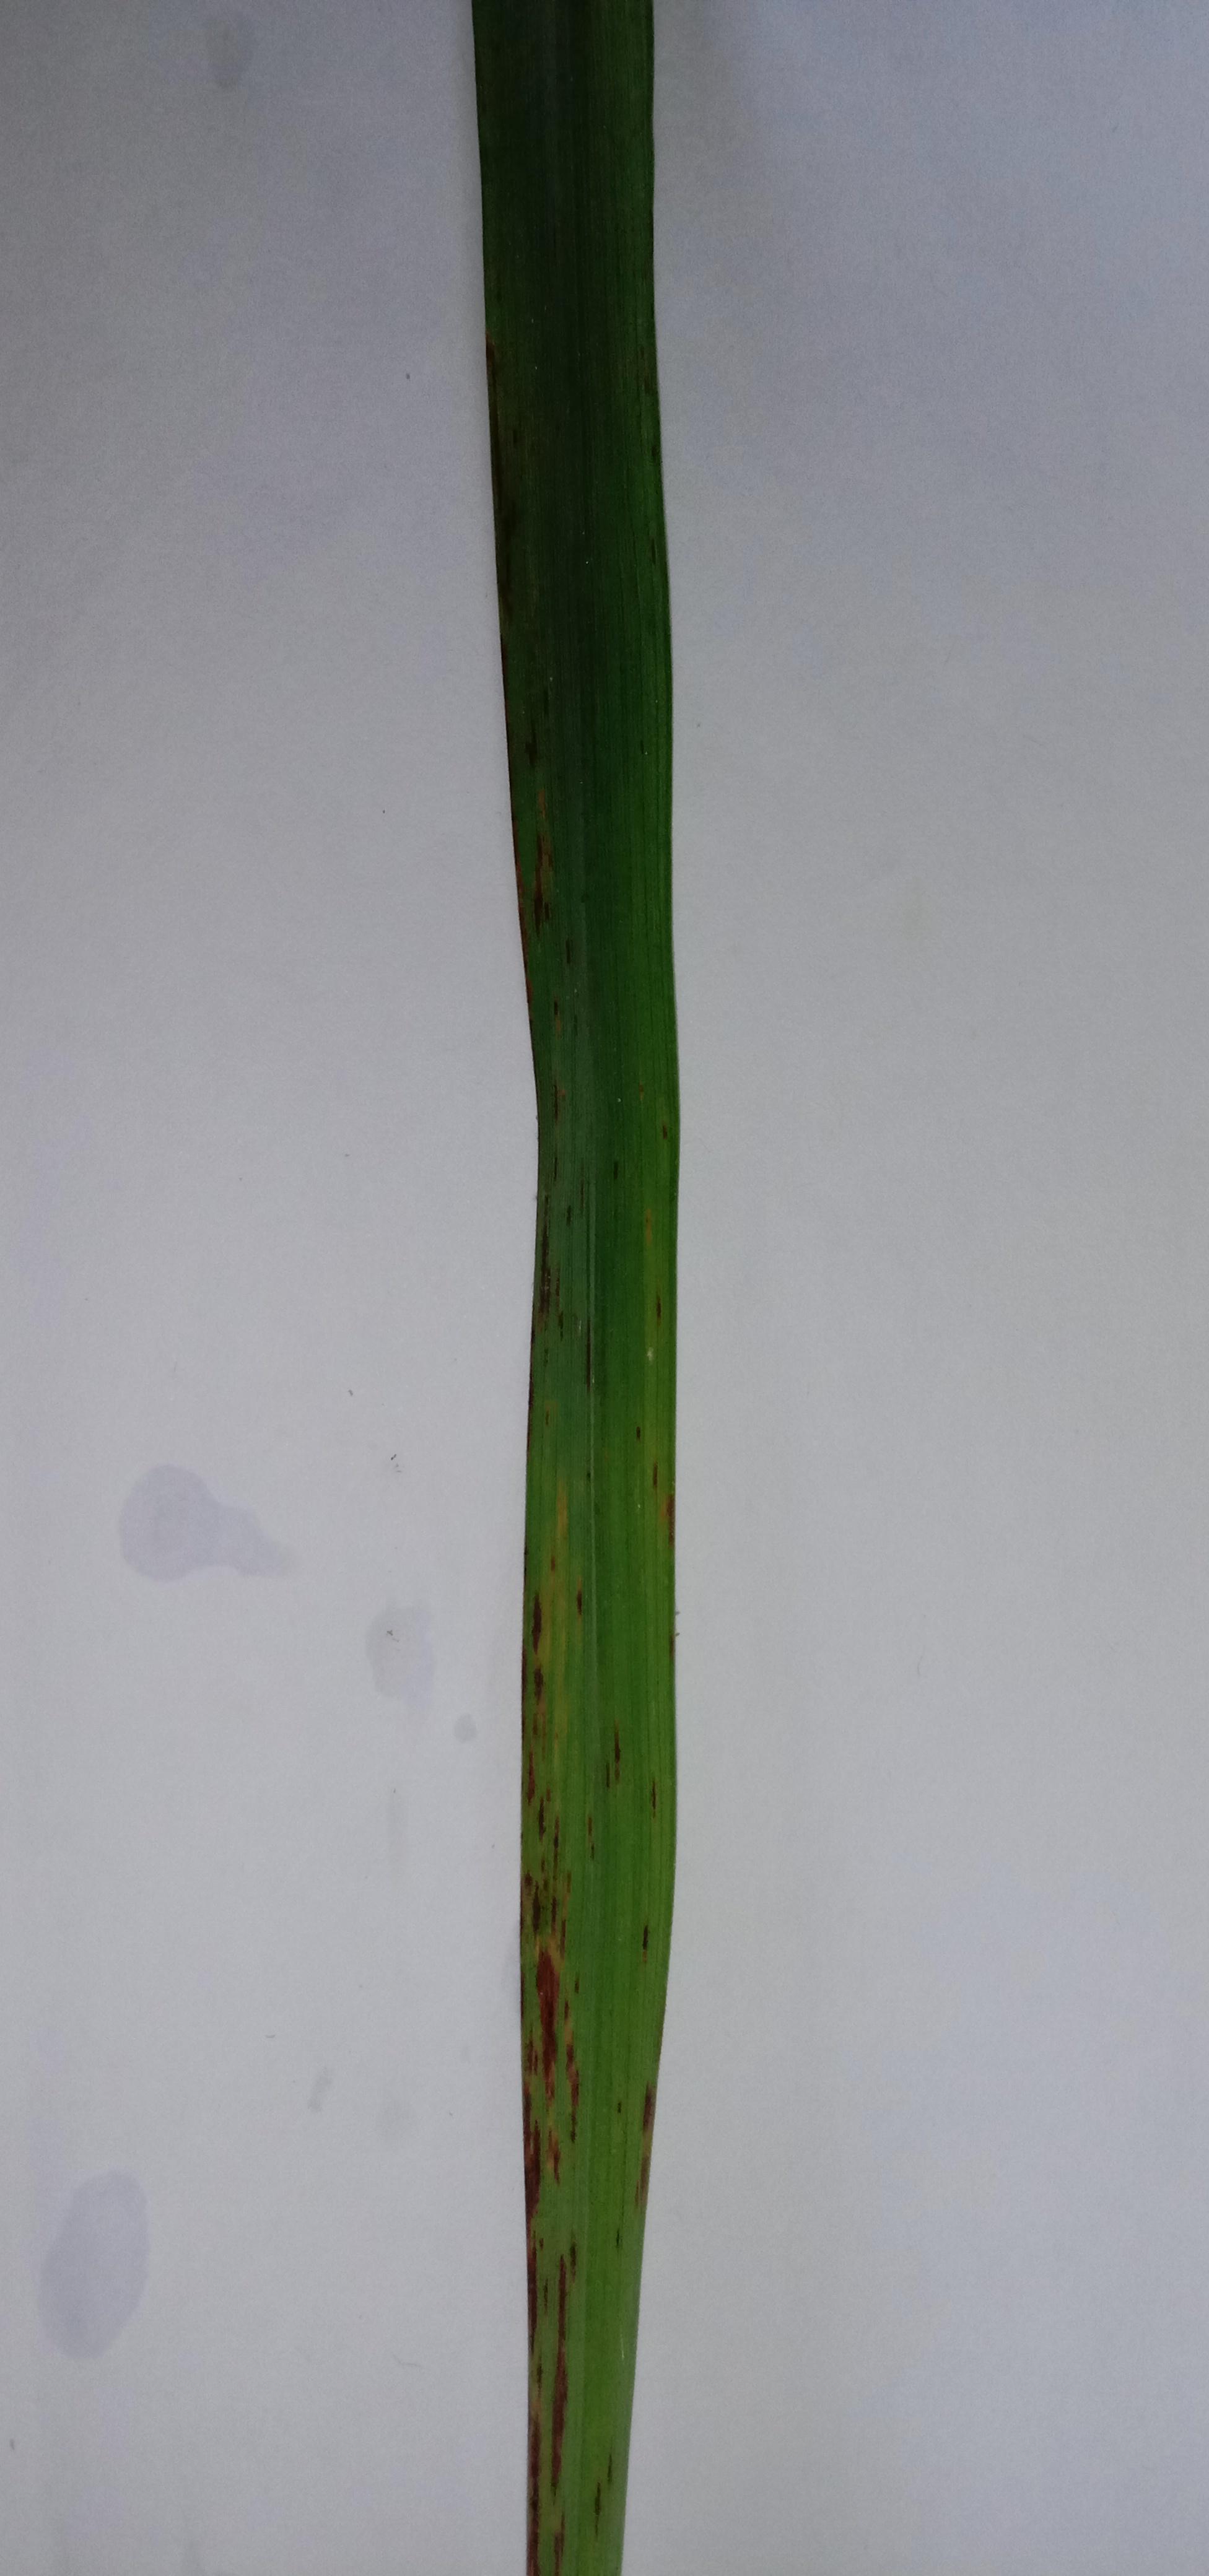
Label: Rice___Leaf_Blast